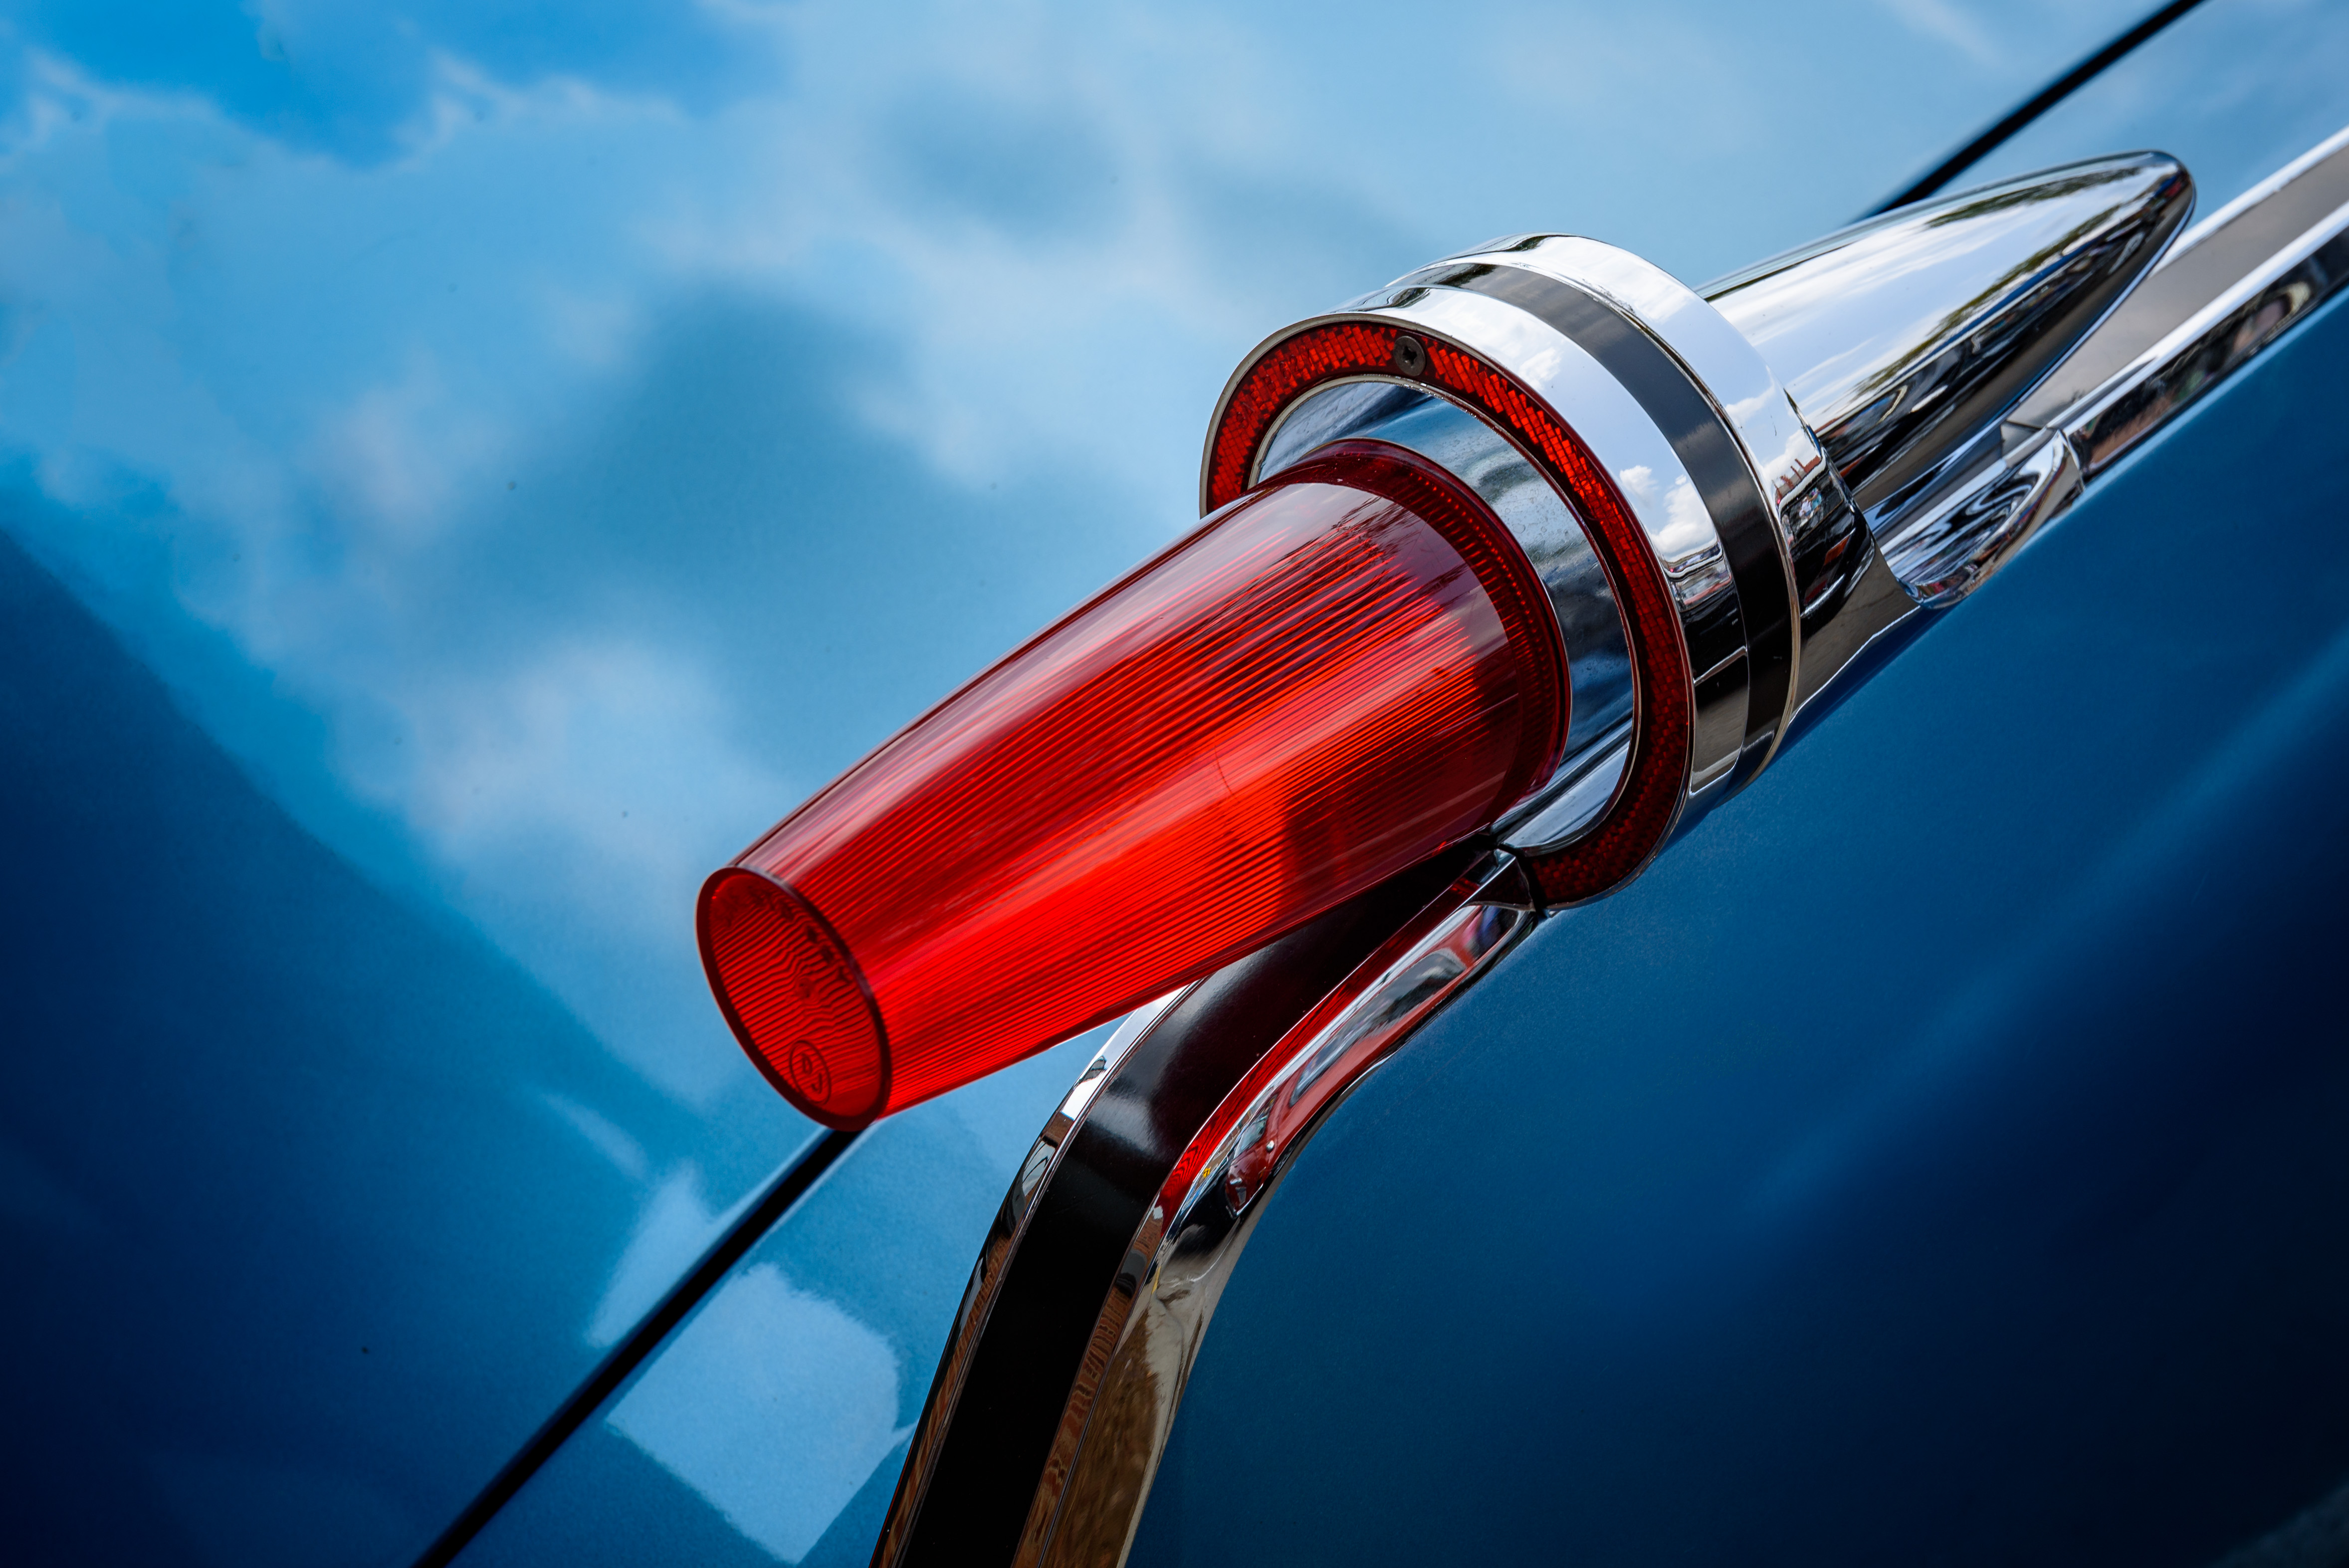
motor vehicle, blue, red, automotive lighting, water, vehicle, car, auto part, automotive design, vehicle door, hood, automotive exterior, photography